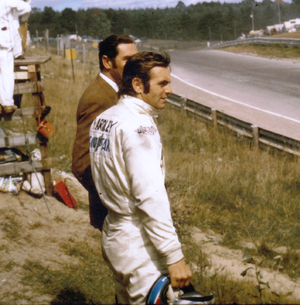
Peter Revson est un pilote automobile américain, né le 27 février 1939 à New York, New York, et mort le 22 mars 1974 des suites d'un accident survenu lors d'une séance d'essais privés sur le circuit de Kyalami près de Johannesbourg, huit jours avant le Grand Prix d'Afrique du Sud.